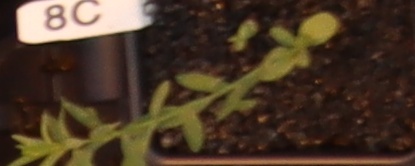
Label: Flax